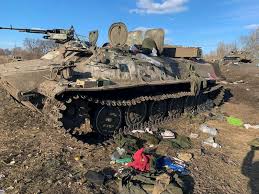
Label: MT_LB